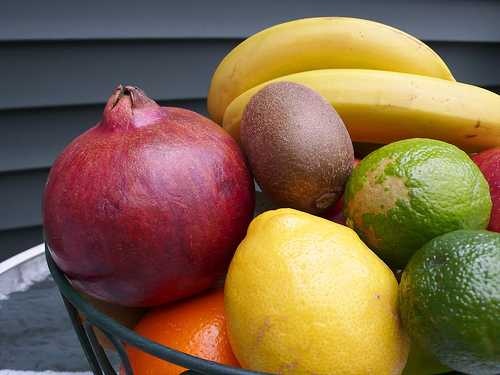
Label: Pomegranate